Baba Tonka Cove

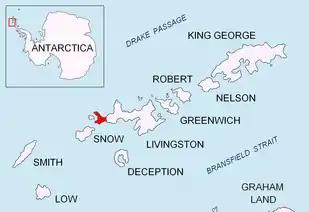
Location of Byers Peninsula on Livingston Island in the South Shetland Islands.

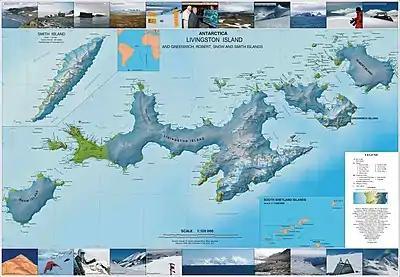
Topographic map of Livingston Island, Greenwich, Robert, Snow and Smith Islands.

Baba Tonka Cove is the 1.1 km wide cove indenting for 750 m the north coast of Byers Peninsula between Villard Point and Varadero Point on Livingston Island in the South Shetland Islands, Antarctica. The area was visited by early 19th century sealers.